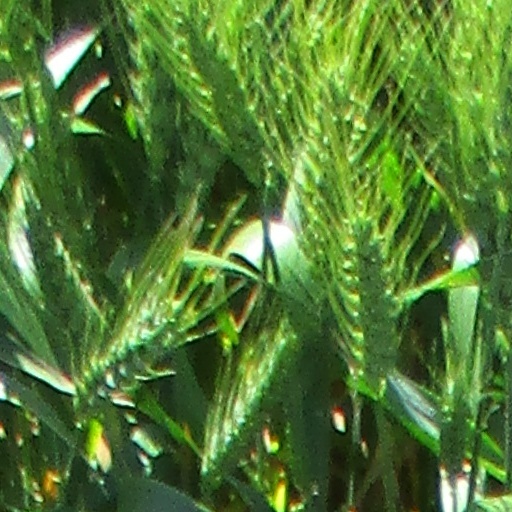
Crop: wheat